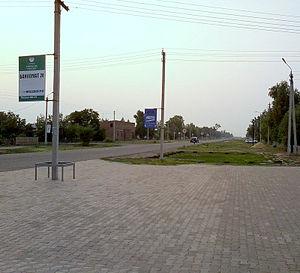
Le Raïon national allemand d'Halbstadt est un raïon de la Fédération de Russie, dans le kraï de l'Altaï, en Sibérie occidentale.